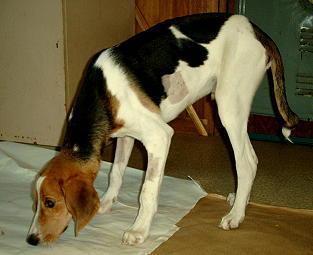
Walker_hound